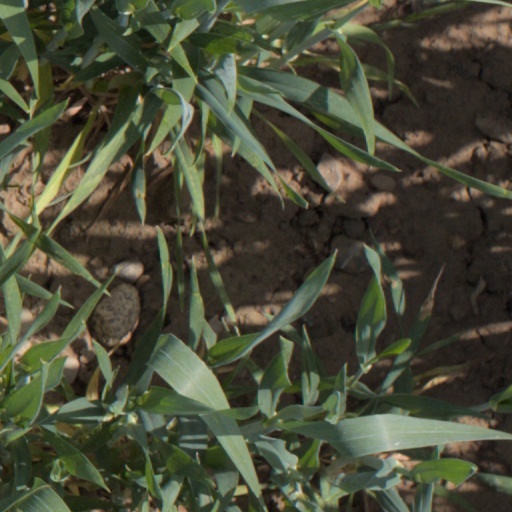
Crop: wheat